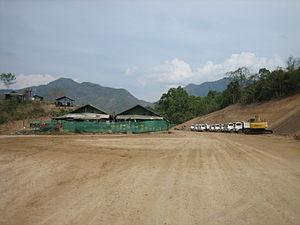
Le barrage de Xayaburi est un méga-barrage hydroélectrique situé directement sur le Mékong au Laos à environ deux heures de route de Luang Prabang